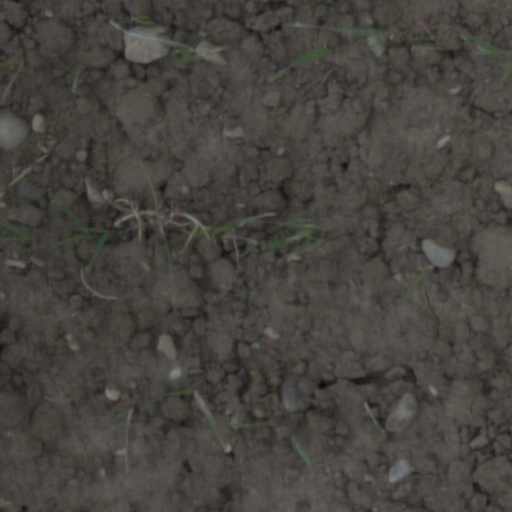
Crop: wheat